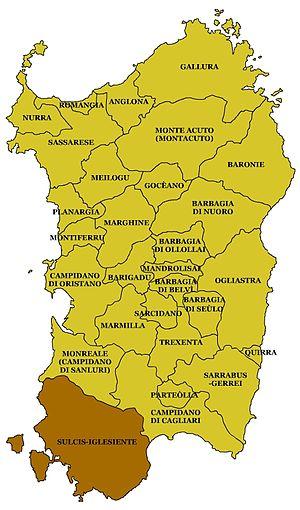
Le Sulcis-Iglesiente est une région historique du sud-ouest de la Sardaigne comprenant, comme son nom l'indique, les territoires de Sulcis et Iglesiente. Il est inclus dans la province de Sardaigne du Sud.
L'Iglesiente est un territoire de Sardaigne qui va de la partie sud-ouest de l'île, partie intégrale avec le Sulcis de la région historico-géographique du Sulcis-Iglesiente. L'Iglesiente est néanmoins une région homogène par ses us et coutumes, traditions populaires, diocèse, culture et langue commune à celle de la ville d'Iglesias à l'origine de son nom. Administrativement, le territoire est rattaché, depuis la réforme territoriale de 2016, à la province du Sud-Sardaigne.